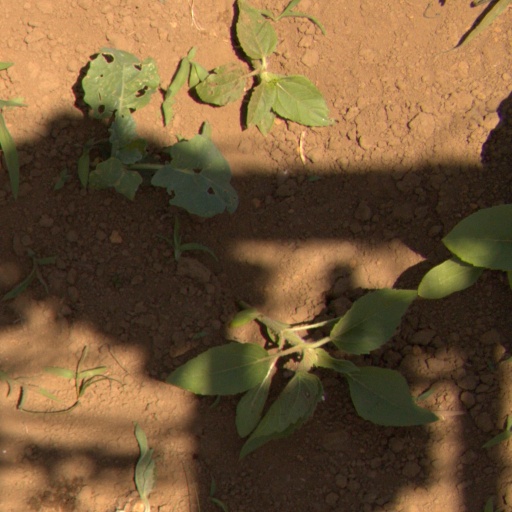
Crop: Jerusalem artichoke